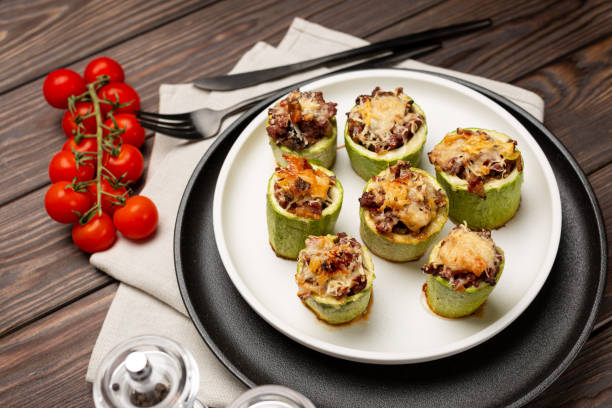
Label: stuffed_zucchini